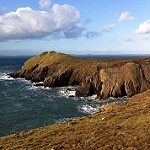
Label: sea